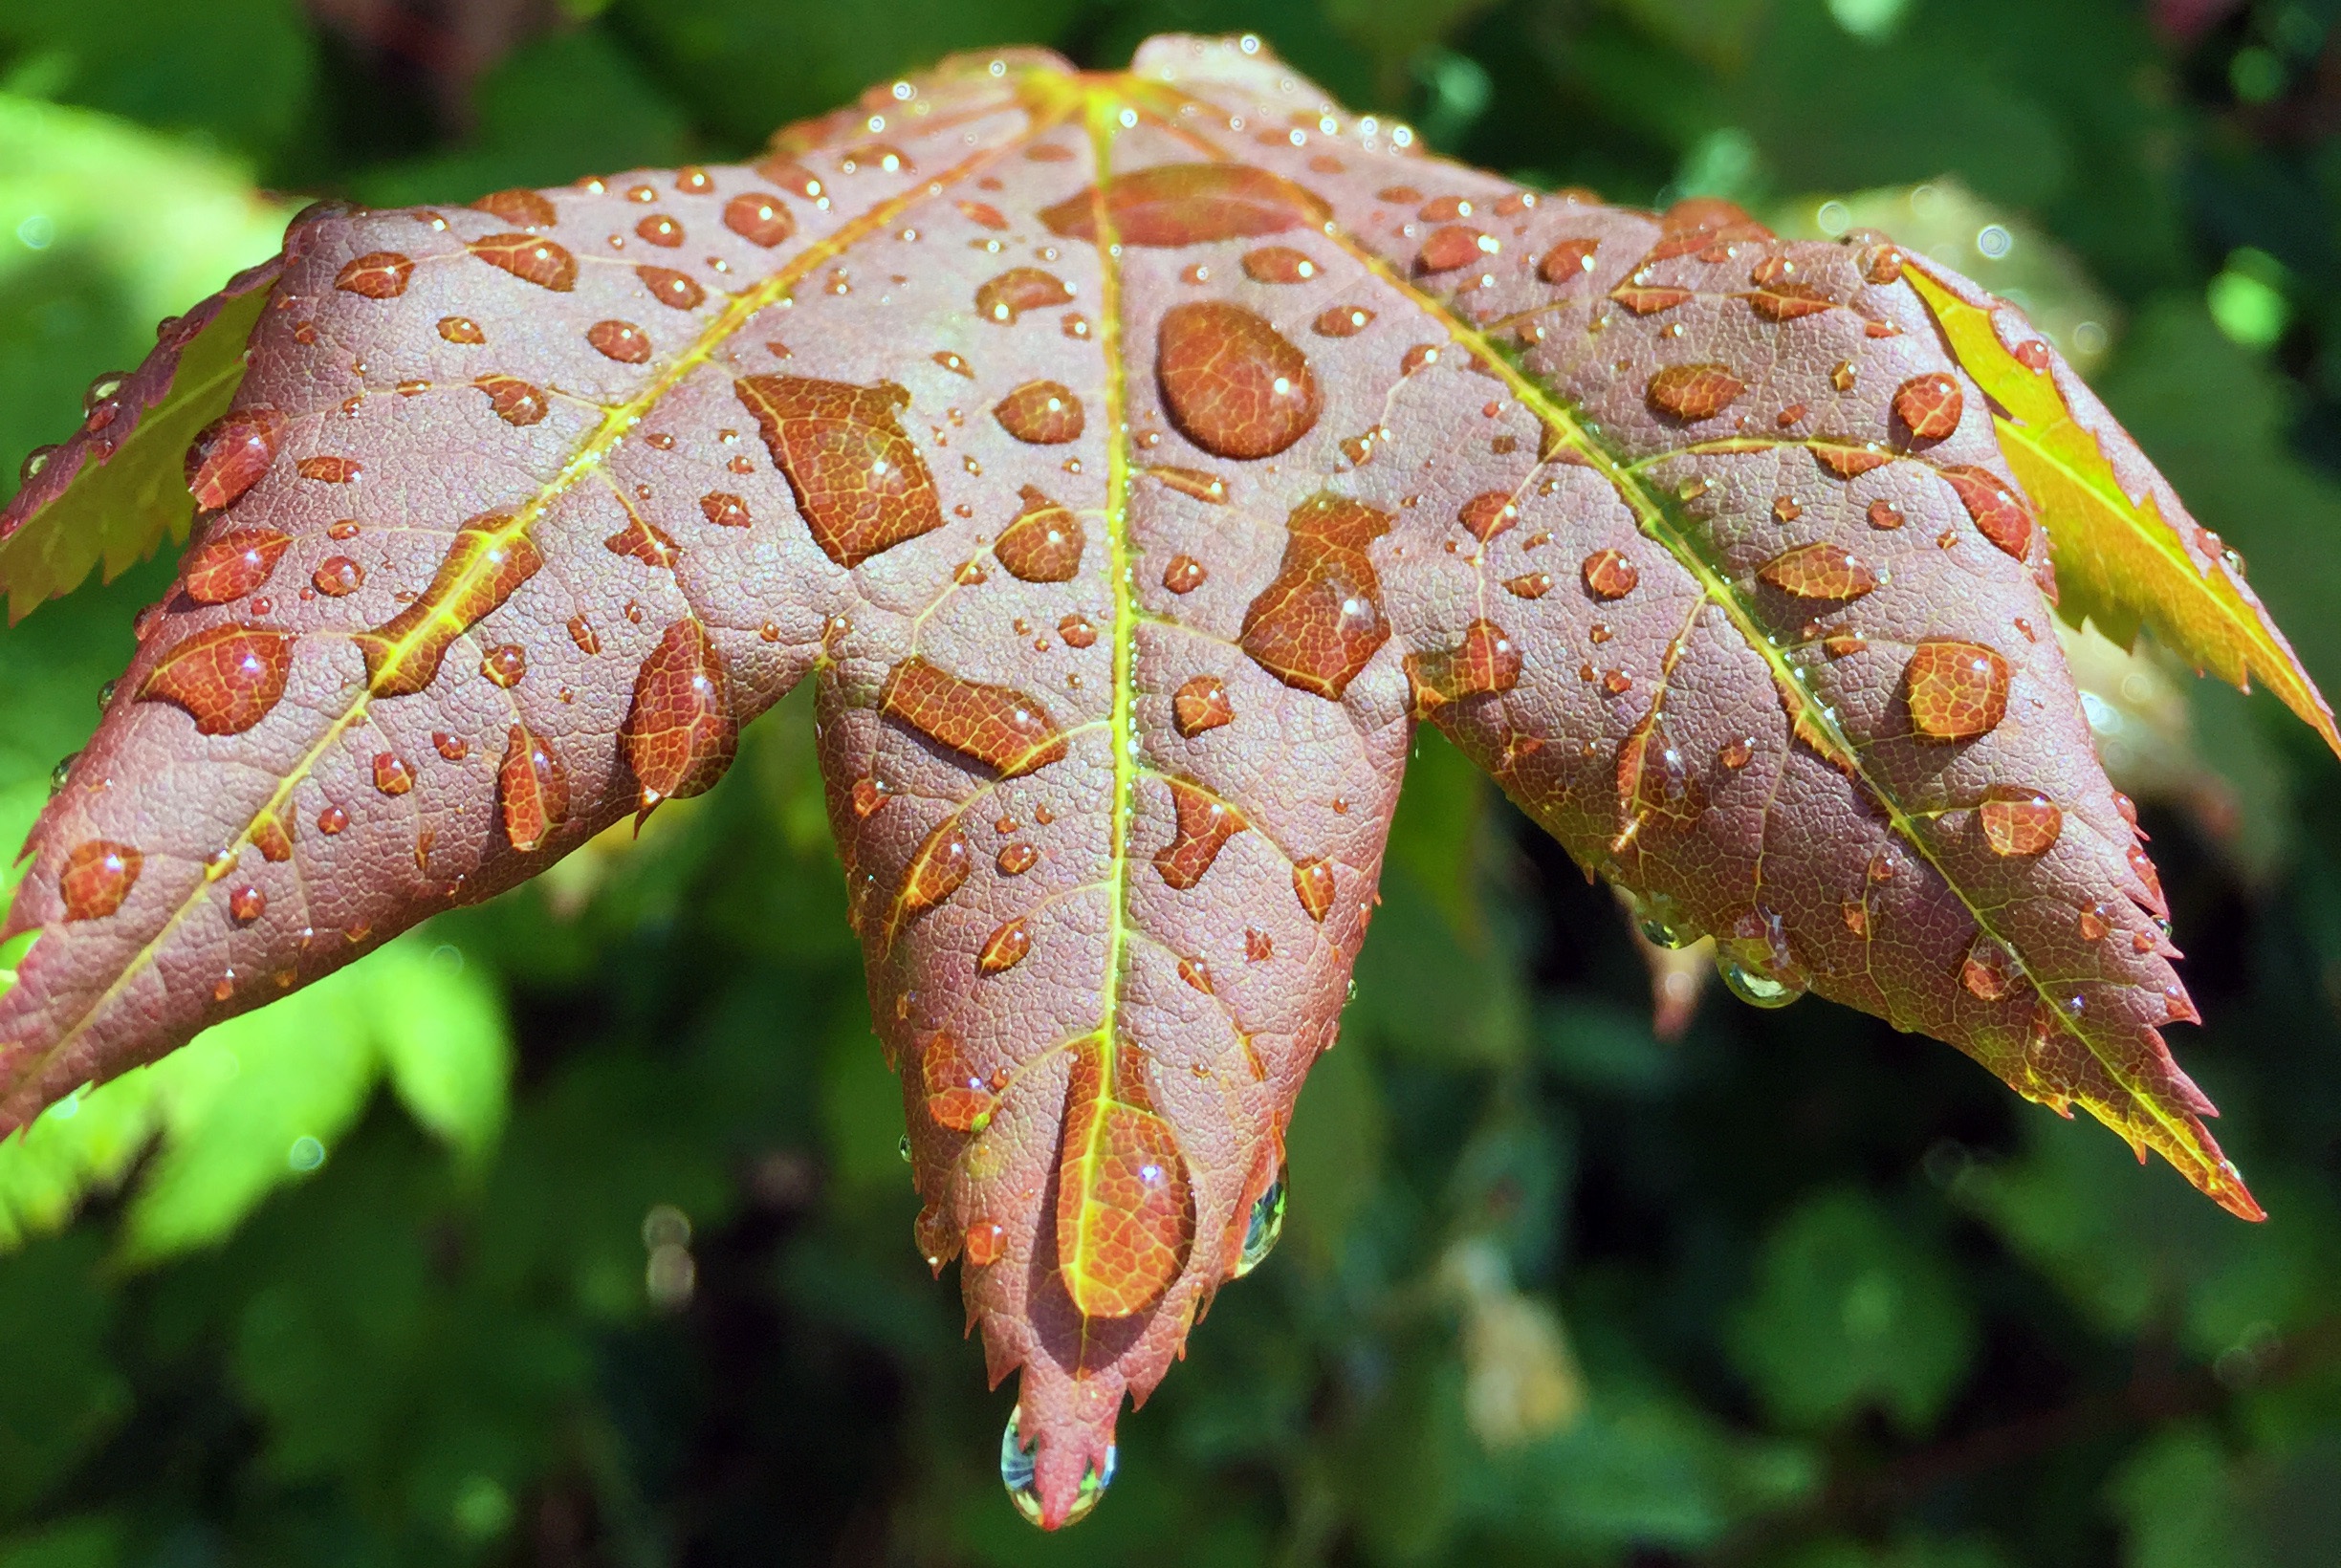
tree, nature, branch, plant, photography, leaf, flower, wildlife, green, autumn, botany, flora, fauna, invertebrate, close up, macro photography, plant stem, woody plant